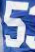
Number: 5